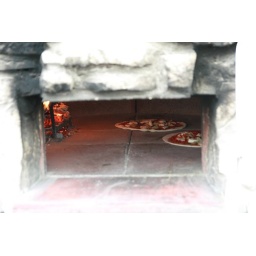
The last afternoon, we feasted on pizza from an actual Italian pizza oven...pizza placed in the oven by an actual Italian.